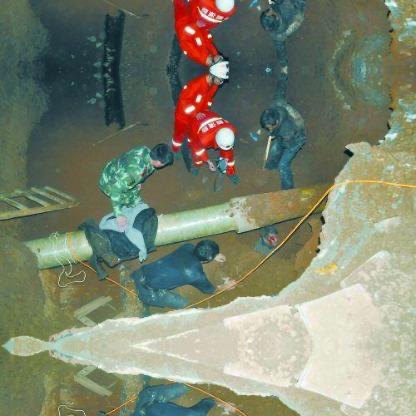
Objects in the image:
label: helmet
label: helmet
label: head
label: head
label: head
label: helmet
label: helmet
label: head